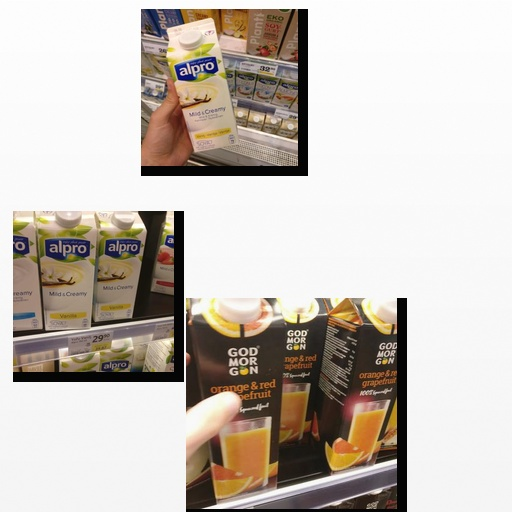
Food items: vanilla_soy_yogurt, soyghurt, orange_red_grapefruit_juice